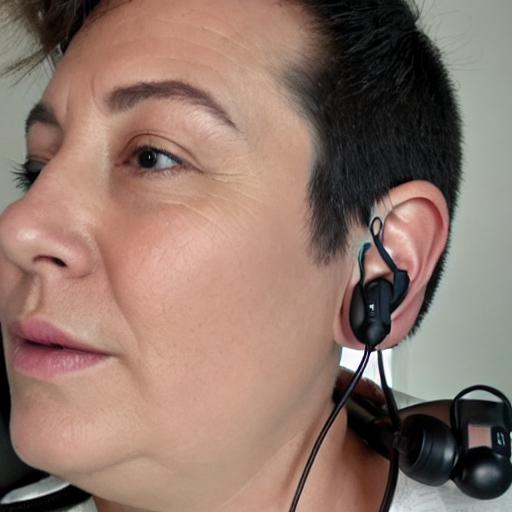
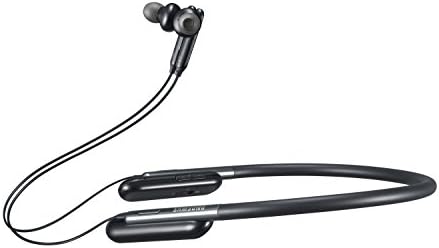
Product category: headphones
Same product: no